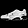
Label: Sneaker